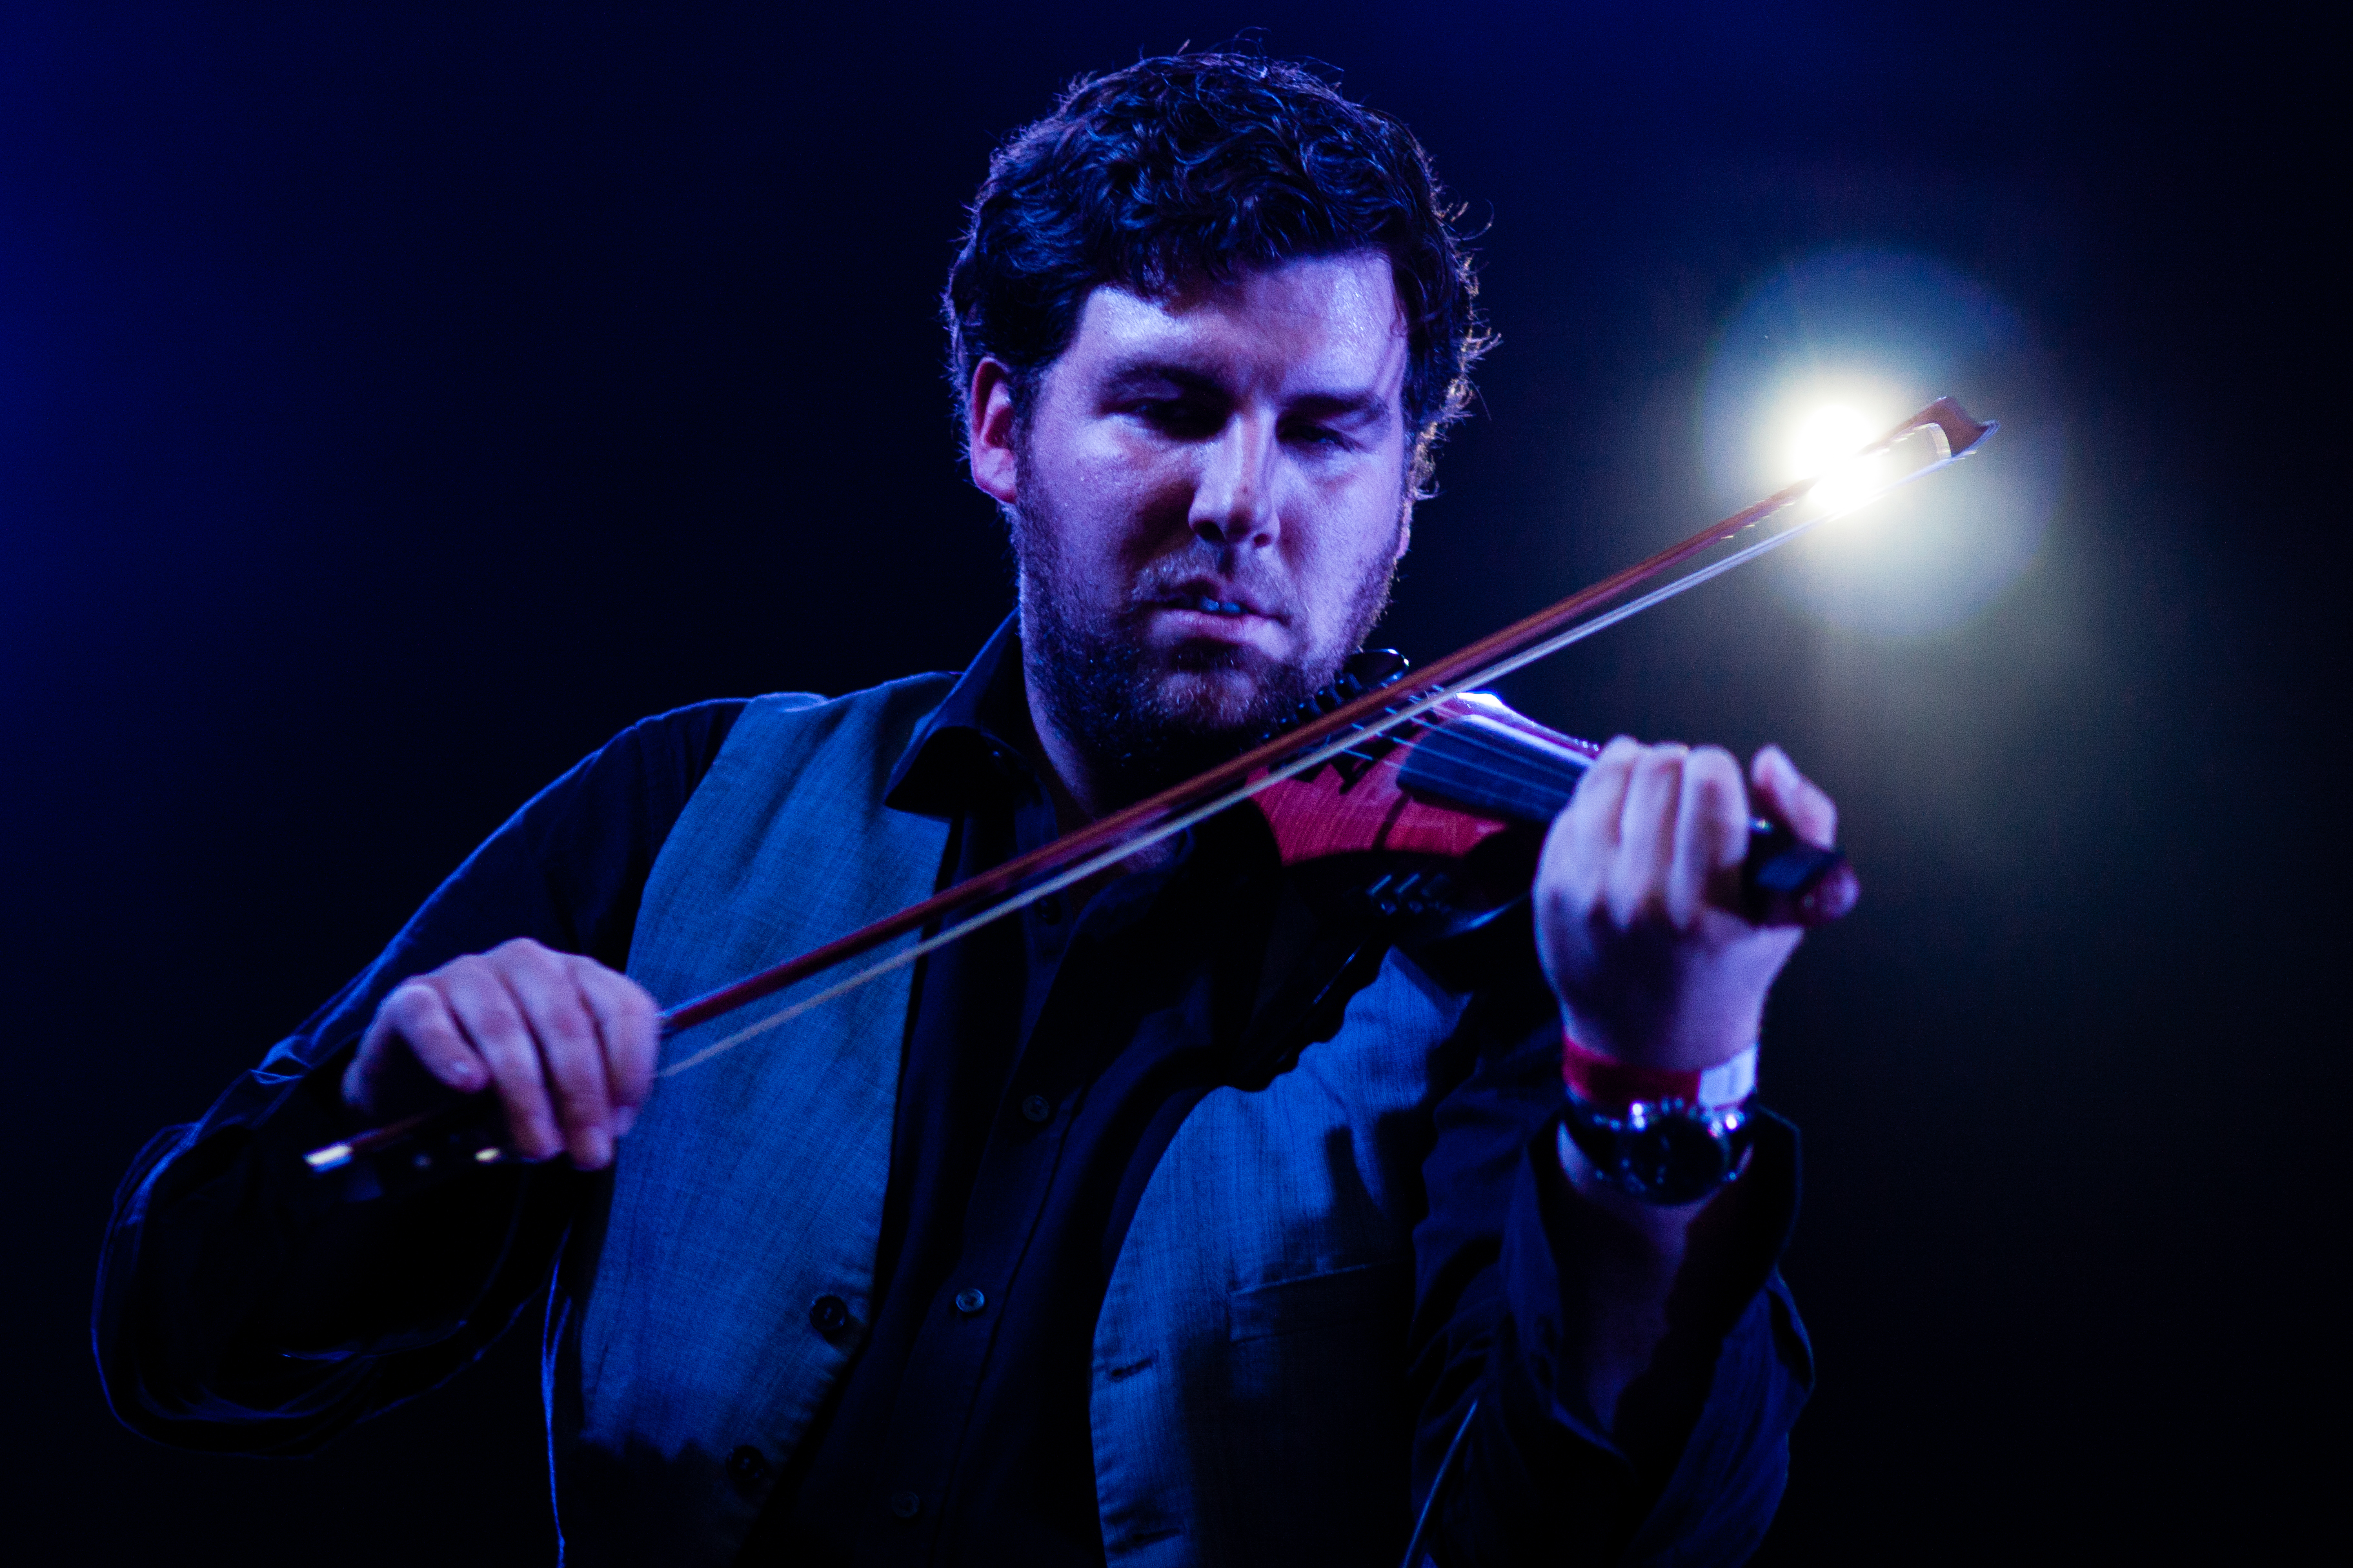
music, guitar, concert, live, blue, musician, musical instrument, performance art, stage, brussels, bruxelles, 2012, fete, musique, saintgilles, dan, san, dansan, performance, bassist, singing, guitarist, entertainment, violinist, performing arts, singer songwriter, rock concert, string instrument, bowed string instrument